Copper in architecture

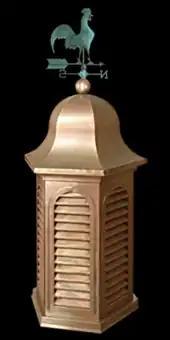
Six-sided copper cupola with copper finial and copper rooster weather vane mounted on top

On small gable roofs, thermal movement is relatively minor and usually is not an issue. On wide-span buildings over and when long panels are used, an allowance for thermal expansion may be necessary. This enables the roof to "float" over supporting substructures while remaining secure.